Jacobus Ferdinandus Saey

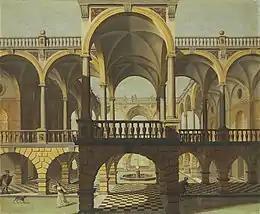
"Capriccio of a colonnaded courtyard"

Saey was particularly skilled in the use of perspective and the realistic rendering of different materials, in particular the marble of columns. Characteristics of his work are the recurring checkered floors and his dramatic use of light. He regularly collaborated with other artists including Hieronymus Janssens who painted the staffage in his work.